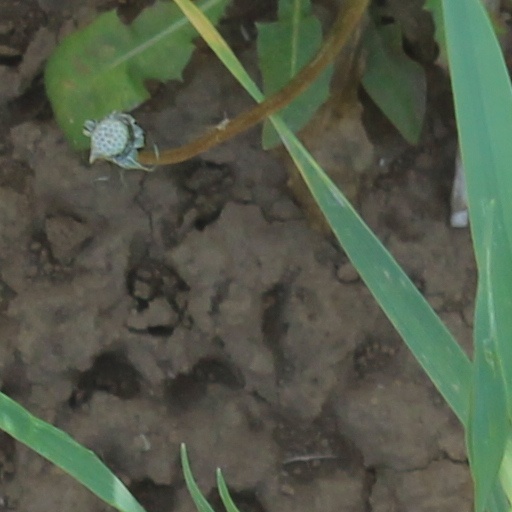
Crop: wheat